Kuhmo

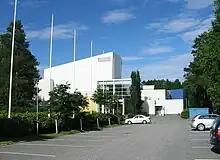
The Kuhmo Arts Centre

Rimpi is a former village near the Russian border, nowadays officially a part of Vartius. Traditionally inhabited by Karelian Orthodox Christians, Rimpi was one of three Karelian-speaking villages in Kainuu, the other two being Kuivajärvi and Hietajärvi in Suomussalmi. The village was destroyed in the Winter War and later rebuilt, however Finnish authorities did not allow the inhabitants to build Karelian-type houses. By the early 1980s, it no longer had permanent inhabitants. New people moved there permanently in 1991.